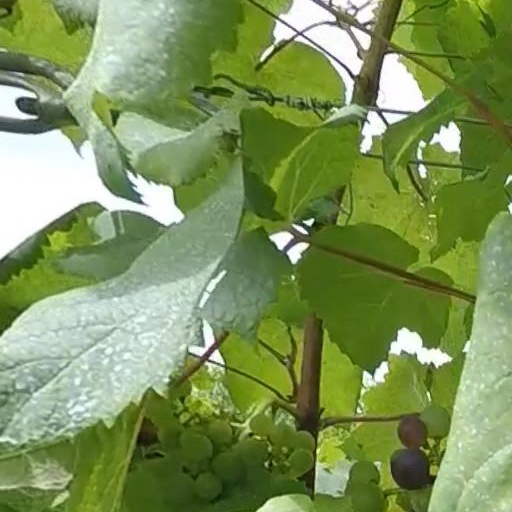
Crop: grape